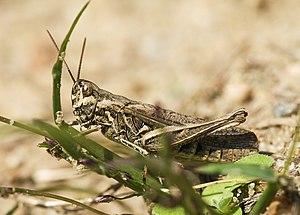
Chorthippus brunneus, le criquet duettiste, est une espèce de criquets de la famille des Acrididae.